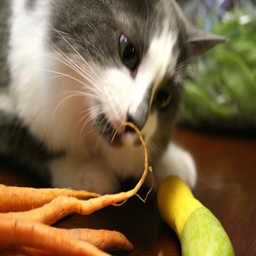
A gray and white cat eating carrots on top of a table.
The cat is intently inspecting the curly carrot.
A black and white cat playing with some carrots and a yellow squash.
a silly cat checking out the end of a carrot
a cat laying down next to some vegetable